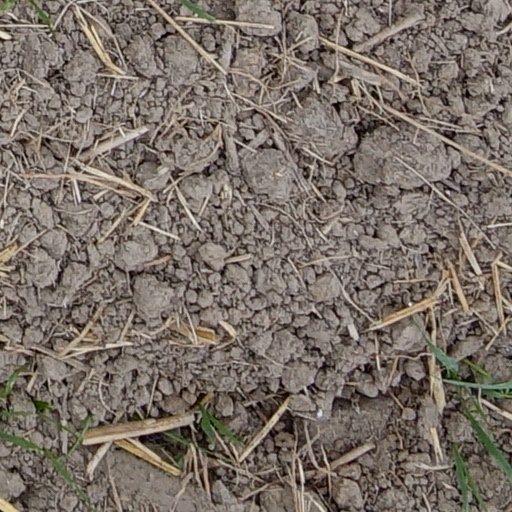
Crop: wheat